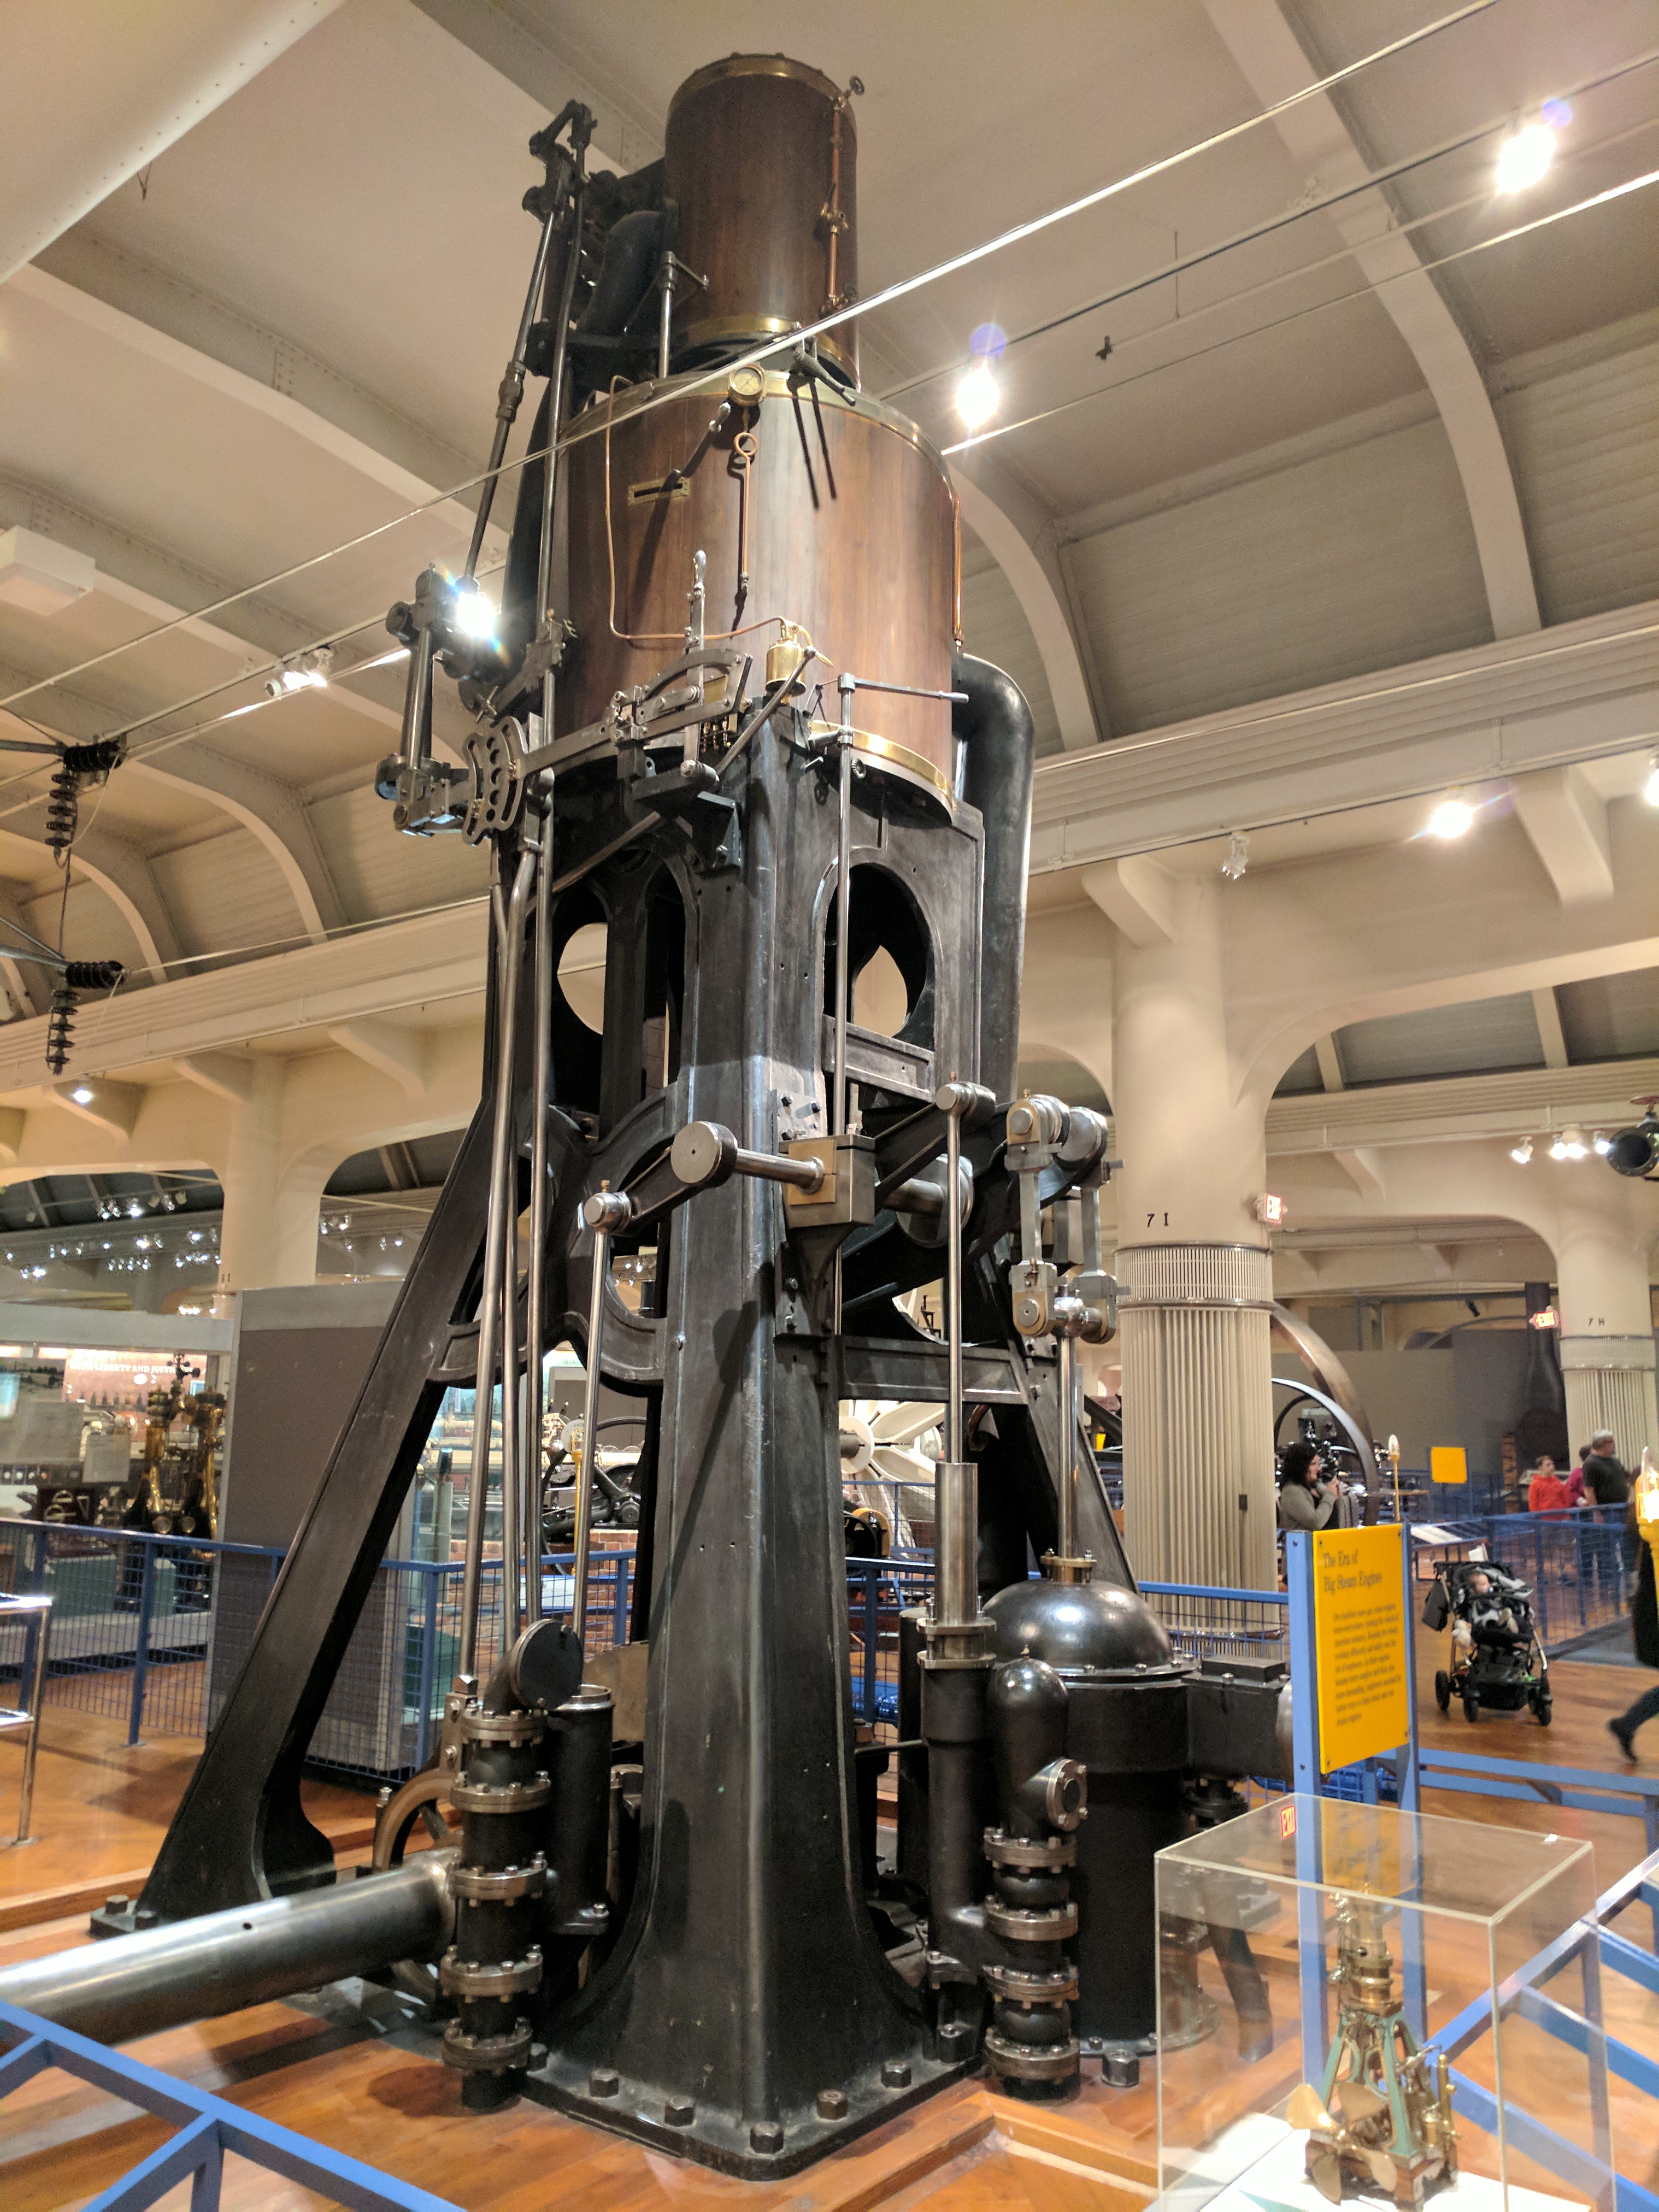
ford, museum, car, cars, auto, automobile, automobiles, machine, machines, truck, trucks, tractor, tractors, plane, planes, train, trains, industry, engineering, factory, tourist attraction, maritime museum